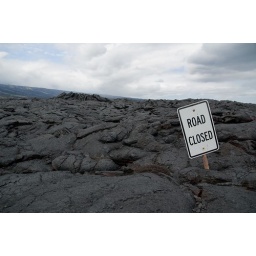
road sign in lava